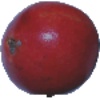
Label: Pomegranate 1